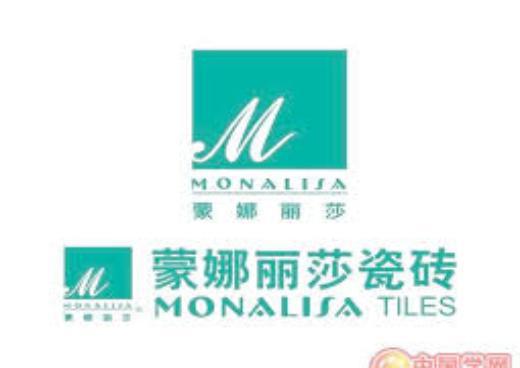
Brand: mona lisa-1
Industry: Necessities